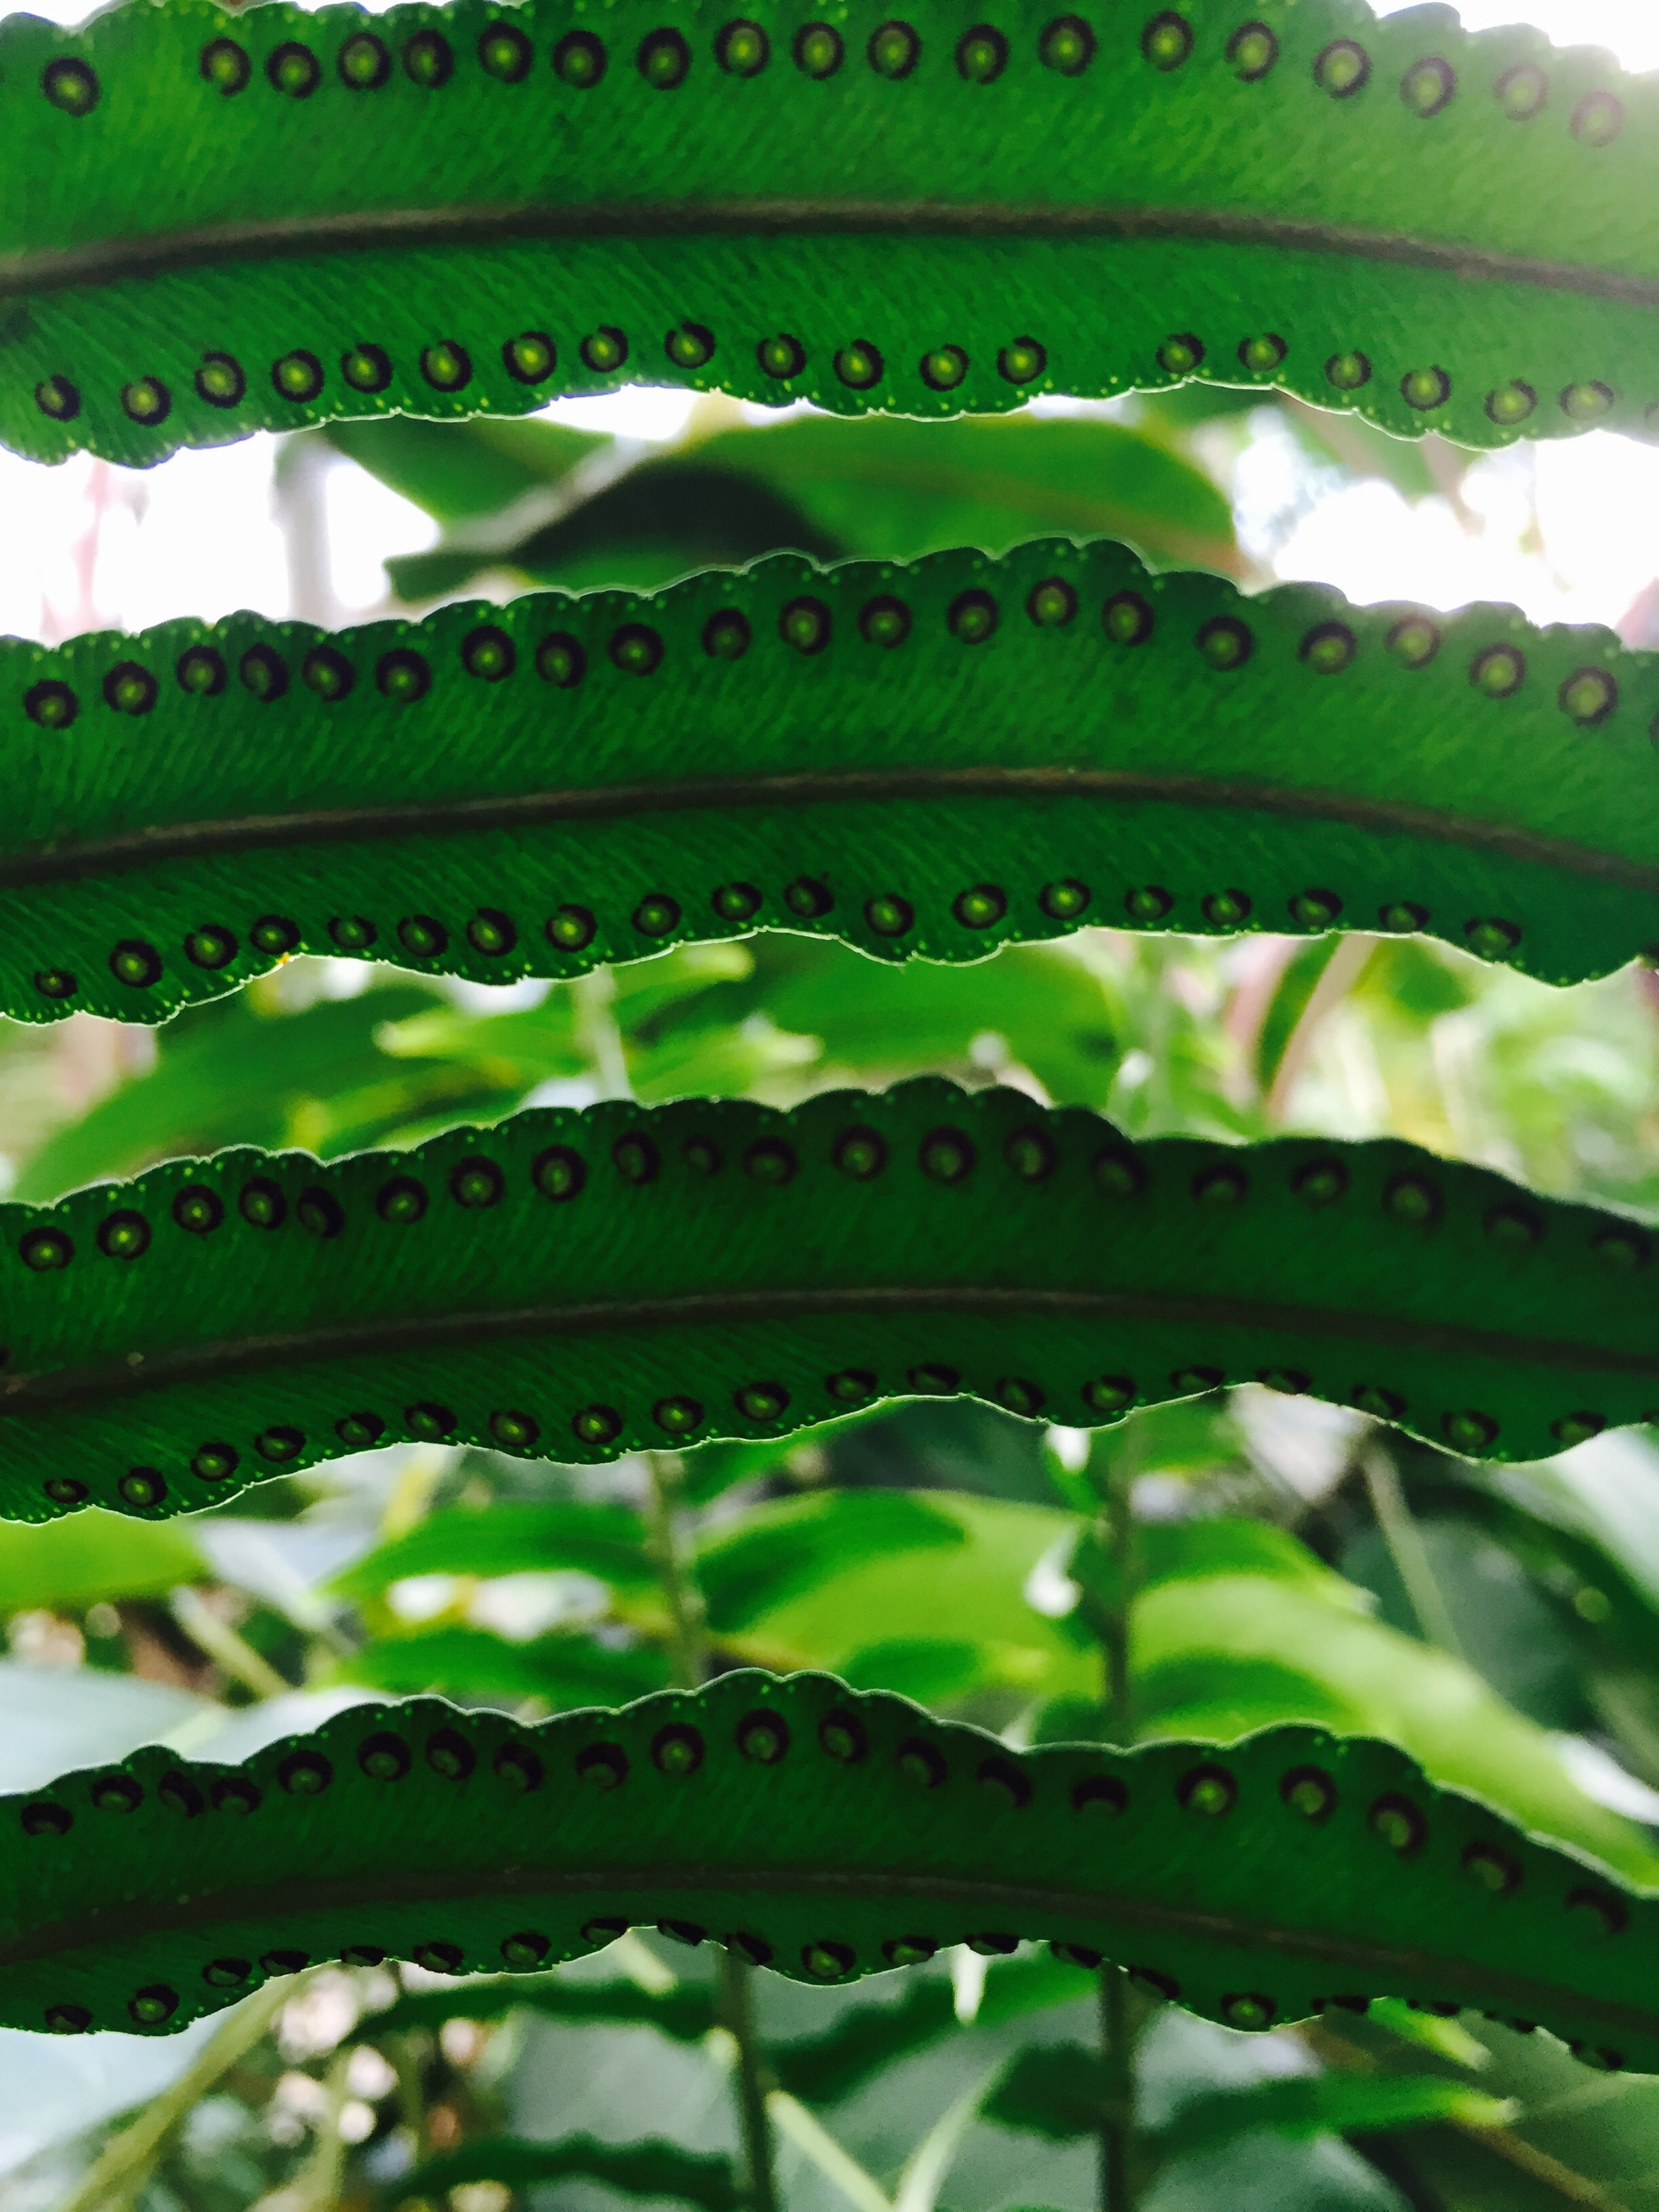
plant, leaf, flower, green, produce, botany, flora, flowering plant, plant stem, land plant